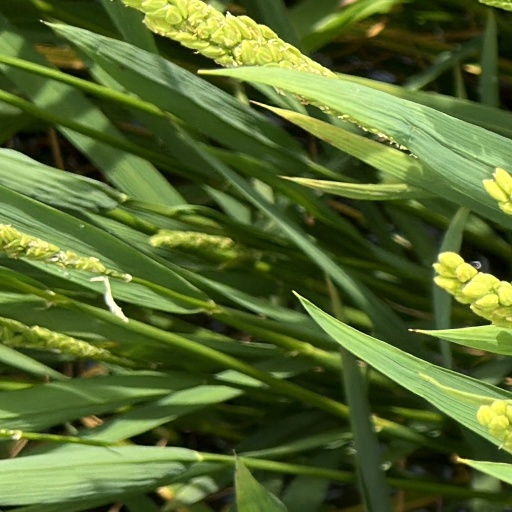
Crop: rice